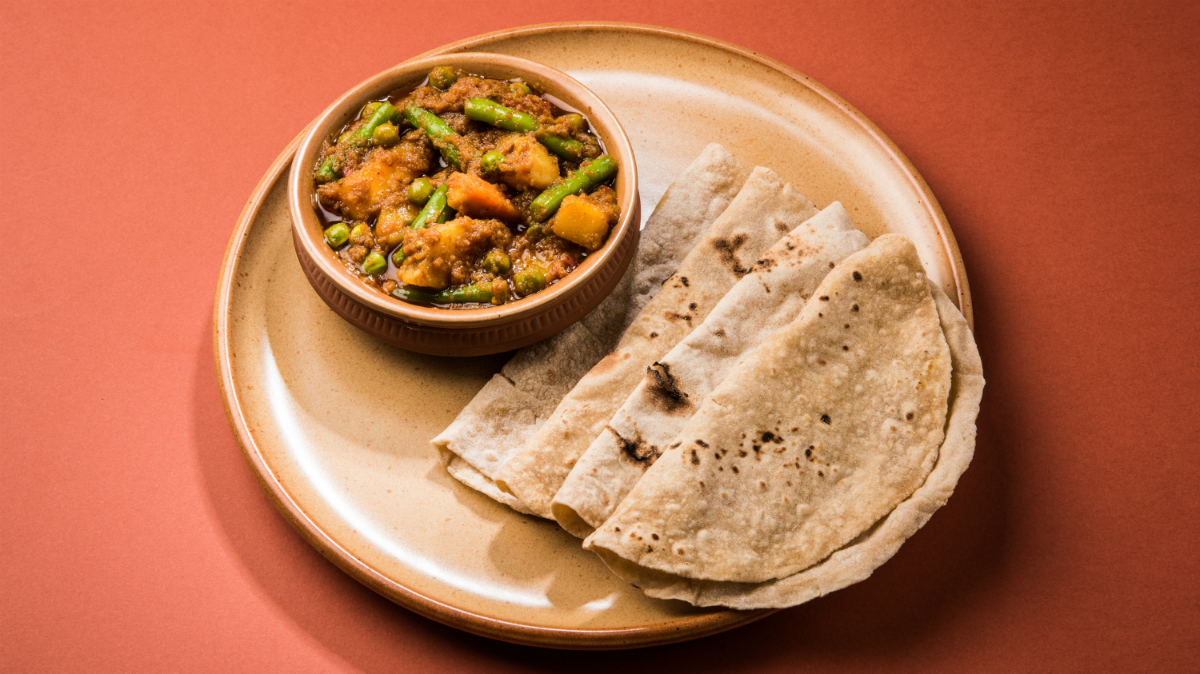
Dish: chapati